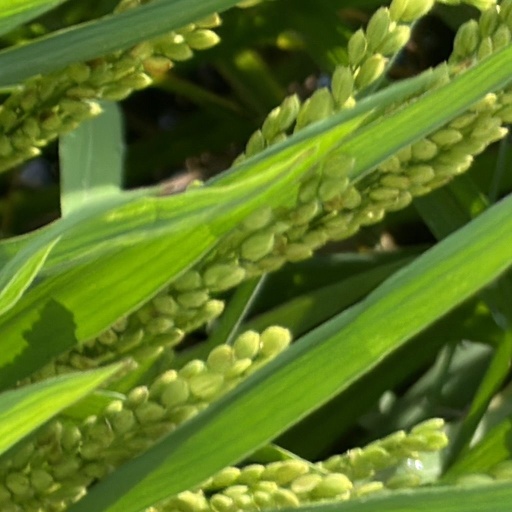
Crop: rice